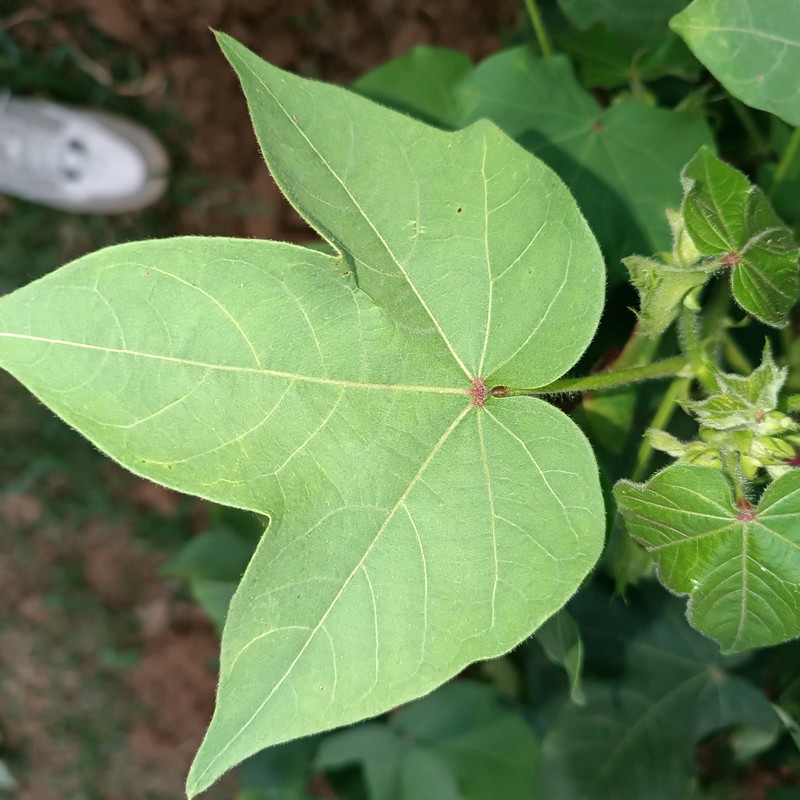
Label: Healthy Leaf